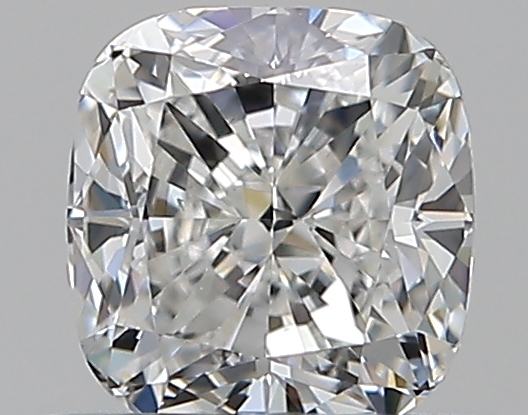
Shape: cushion
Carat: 0.51
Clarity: VS1
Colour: G
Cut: EX
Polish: EX
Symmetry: VG
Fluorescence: N
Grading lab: GIA
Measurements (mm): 4.56 x 4.35 x 2.99